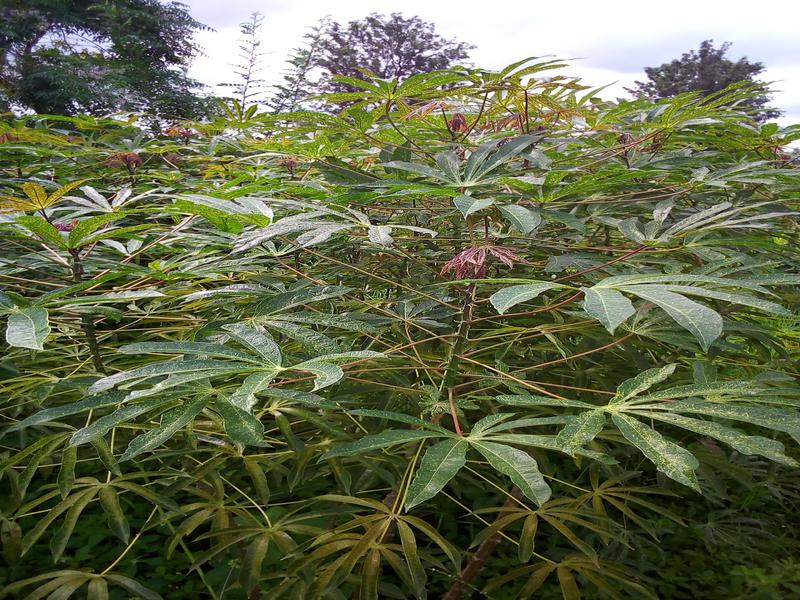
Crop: cassava
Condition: green_mottle